HMS Vindictive (1918)

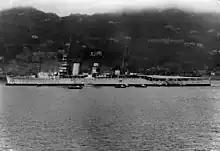
"Vindictive" in China after re-conversion into a cruiser, 1926

For the next several years the ship was either in reserve or used as a troop transport, until she began reconversion into a cruiser at Chatham Dockyard on 1 March 1923. The flight decks were removed and she was mostly restored to her designed configuration, although her 3-inch AA guns were replaced by three QF 4 inch Mk V AA guns. Two of these were mounted on a platform between the aft funnel and the mainmast and the third gun was positioned on the quarterdeck between the two 7.5-inch guns. The major exception was that No. 2 7.5-inch gun was not installed and she retained her hangar in the forward superstructure. The two derricks that serviced the hangar were replaced by a single crane on the starboard side of the hangar roof. No. 2's position was occupied by a prototype compressed-air Carey aircraft catapult, the first British cruiser to mount a catapult. "Vindictive" used it for the first time on 3 October when she launched a Fairey IIID floatplane. She also conducted catapult trials on float-equipped Fairey Flycatcher fighters.